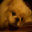
Label: dog